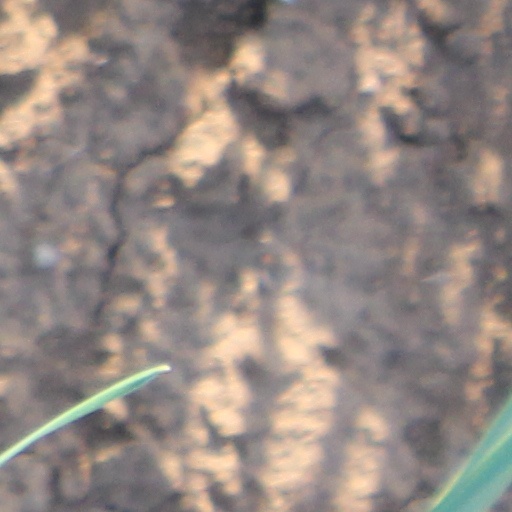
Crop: wheat